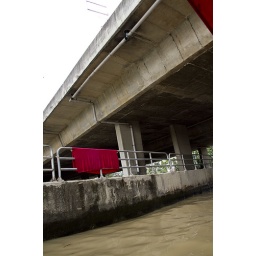
(shots from a boat trip on the Chao Praya river and the nearby canals in Bangkok)